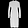
Label: Dress